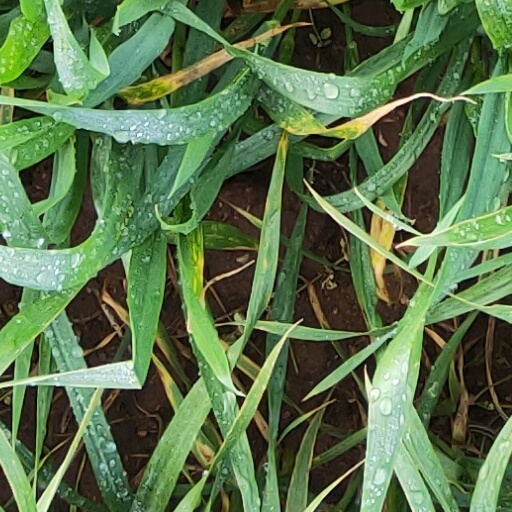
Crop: wheat